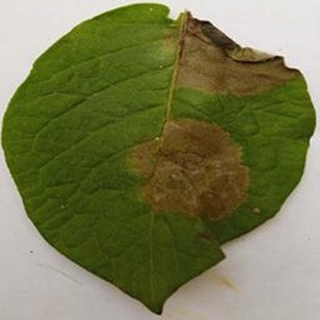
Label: potato_late_blight